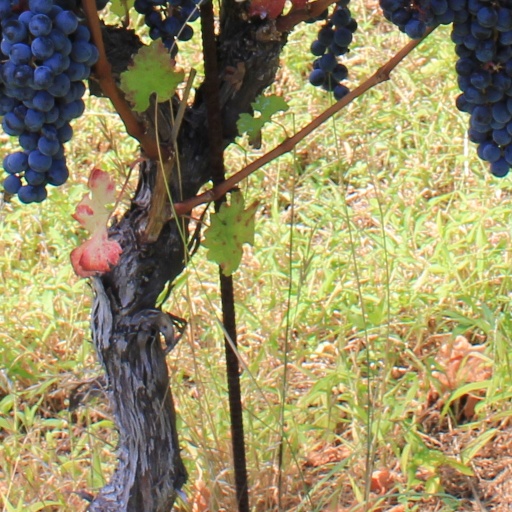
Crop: grape